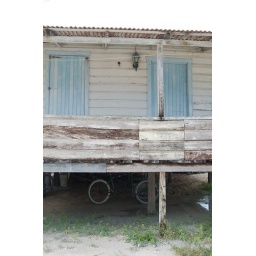
people keep bikes under their stilty houses